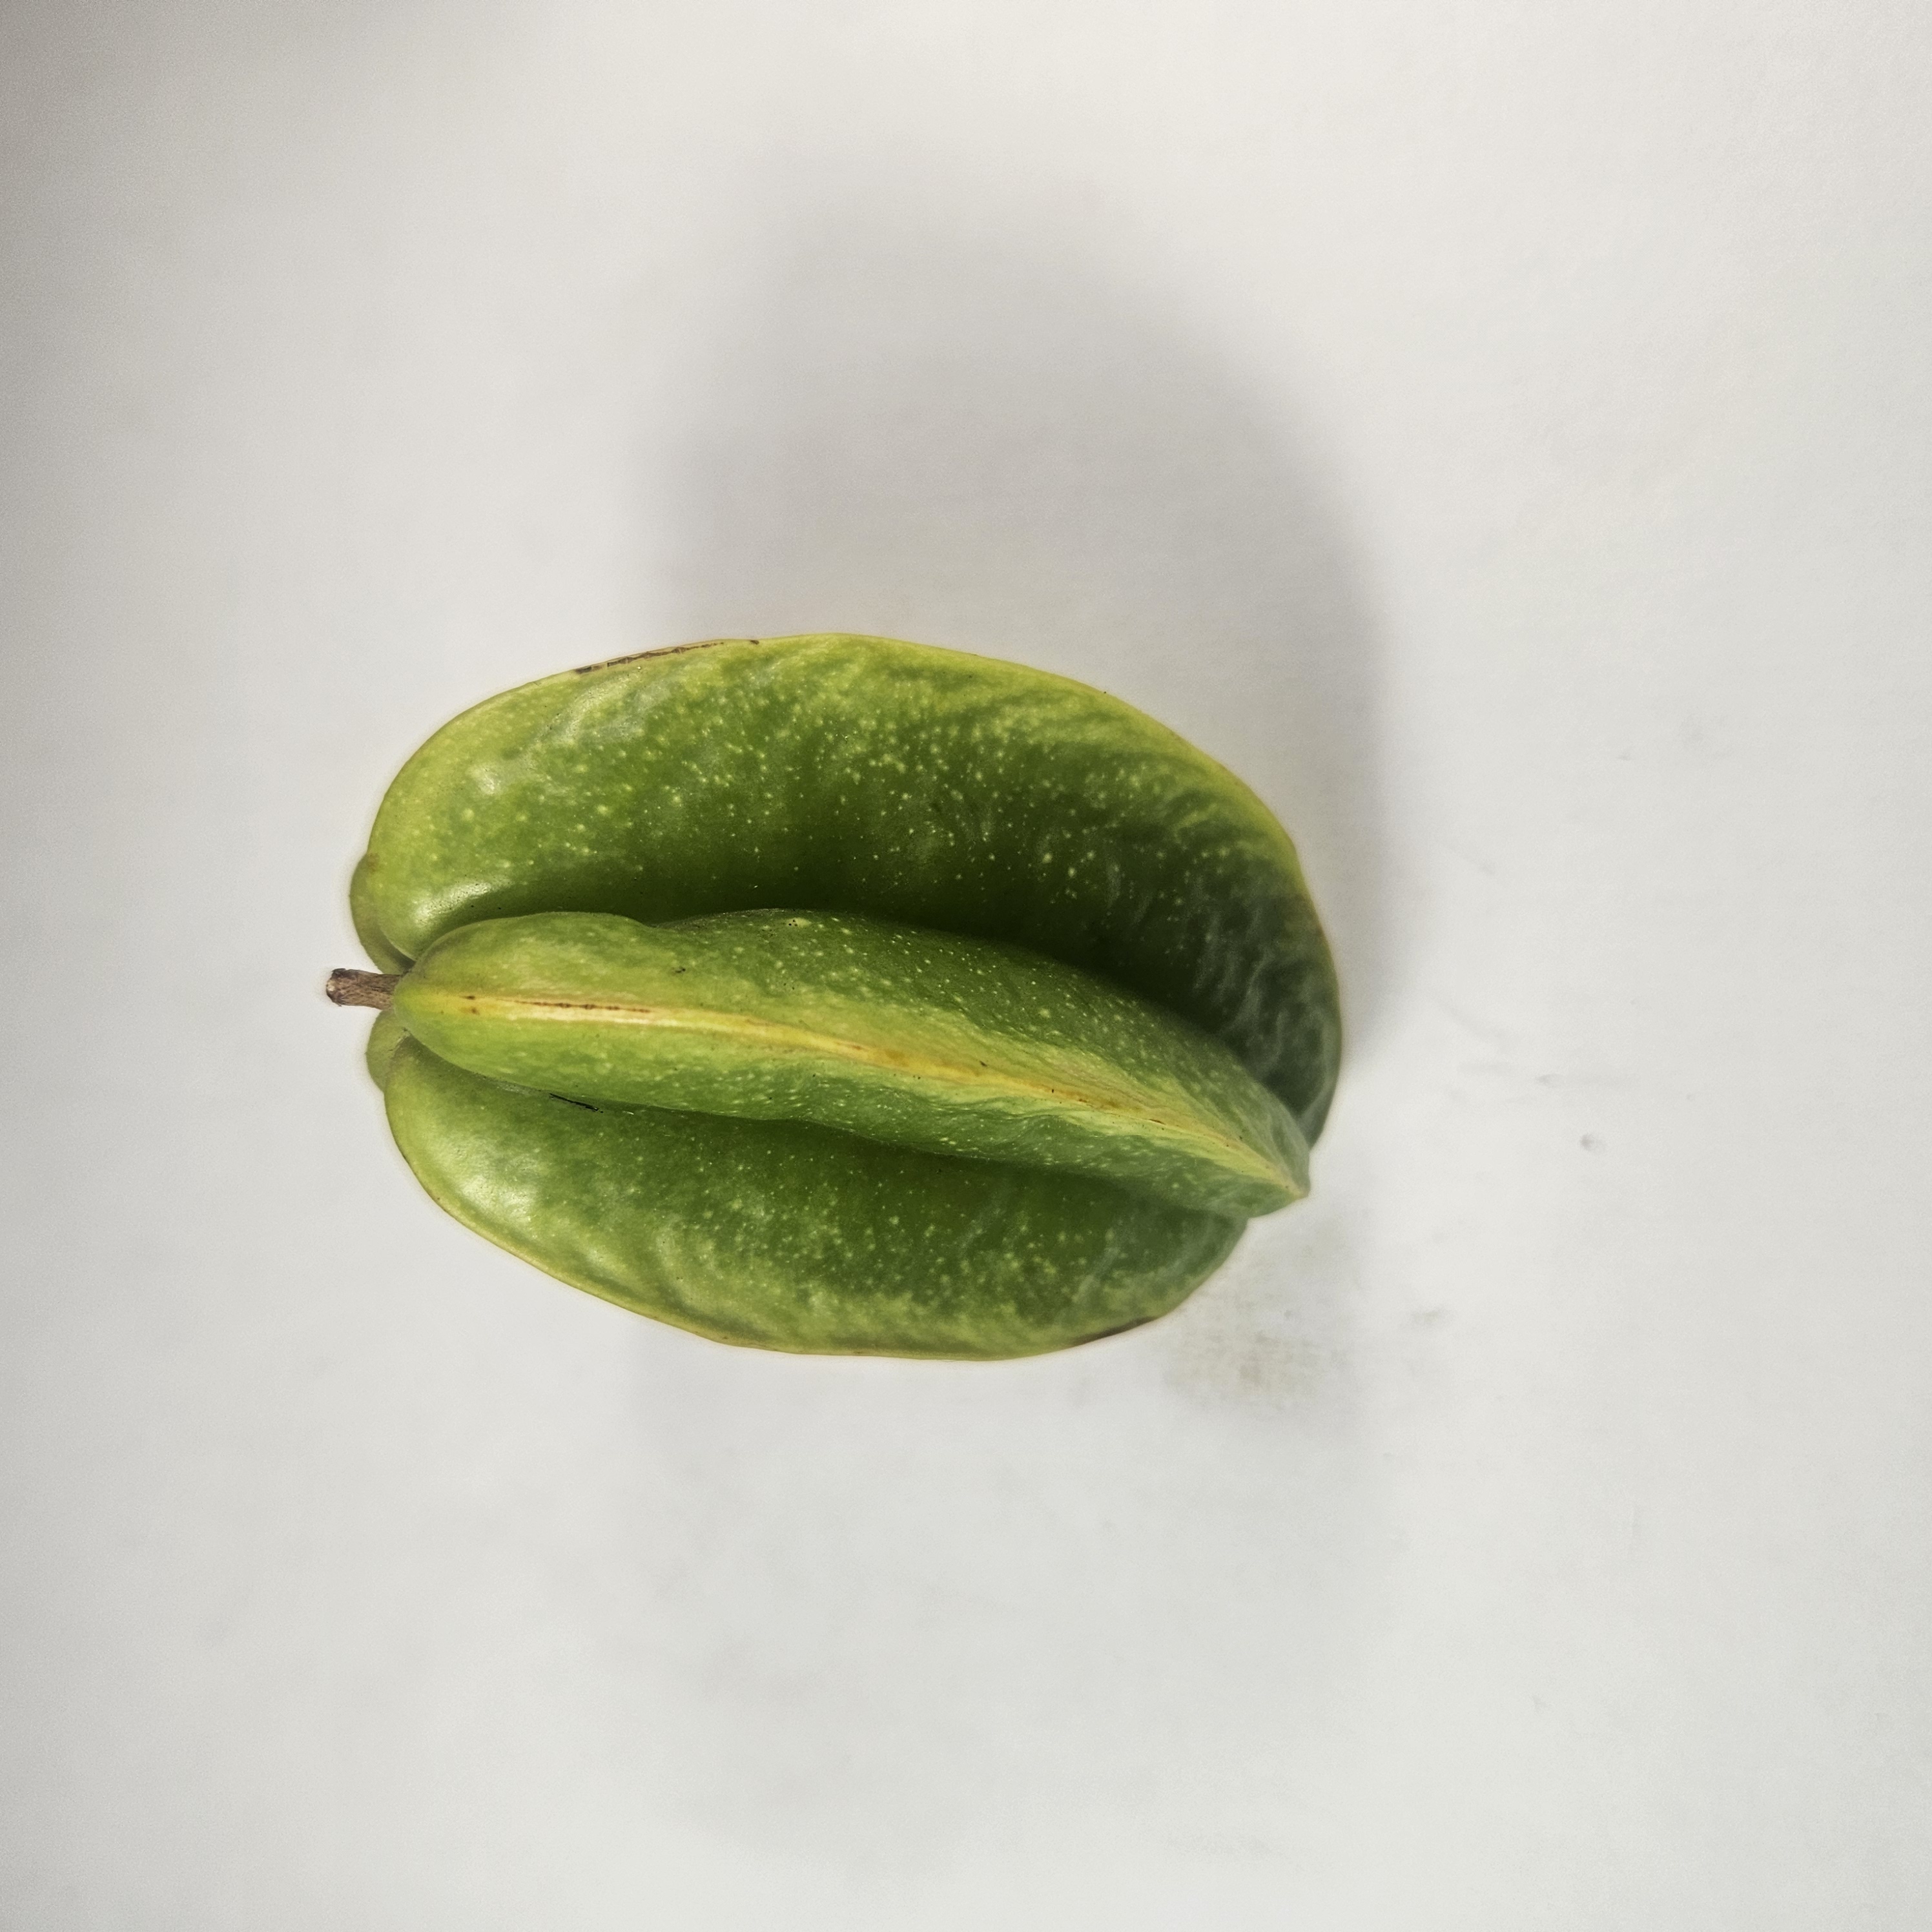
Label: Healthy Fruits